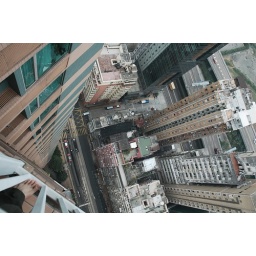
The balcony of our building in Sheung Wan, HK